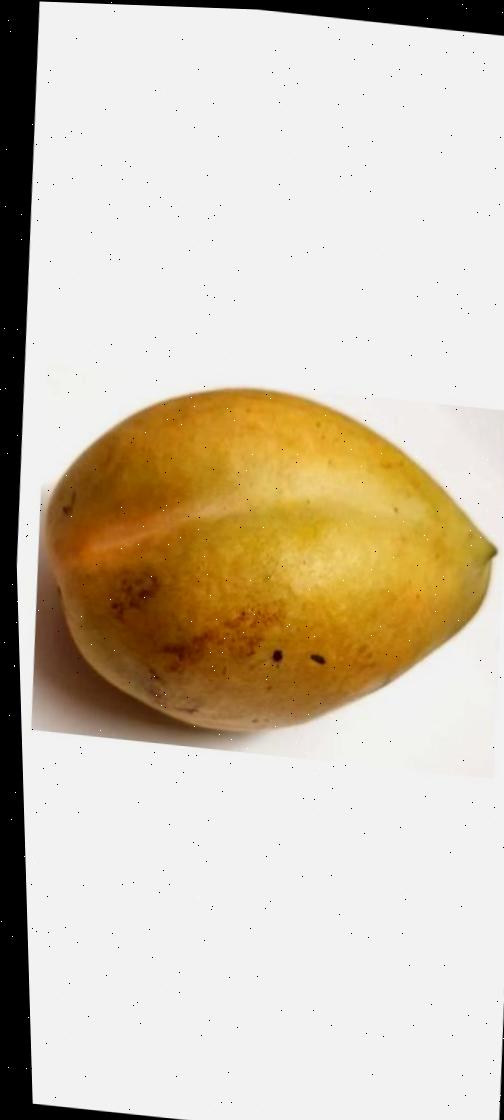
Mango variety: Bari-11